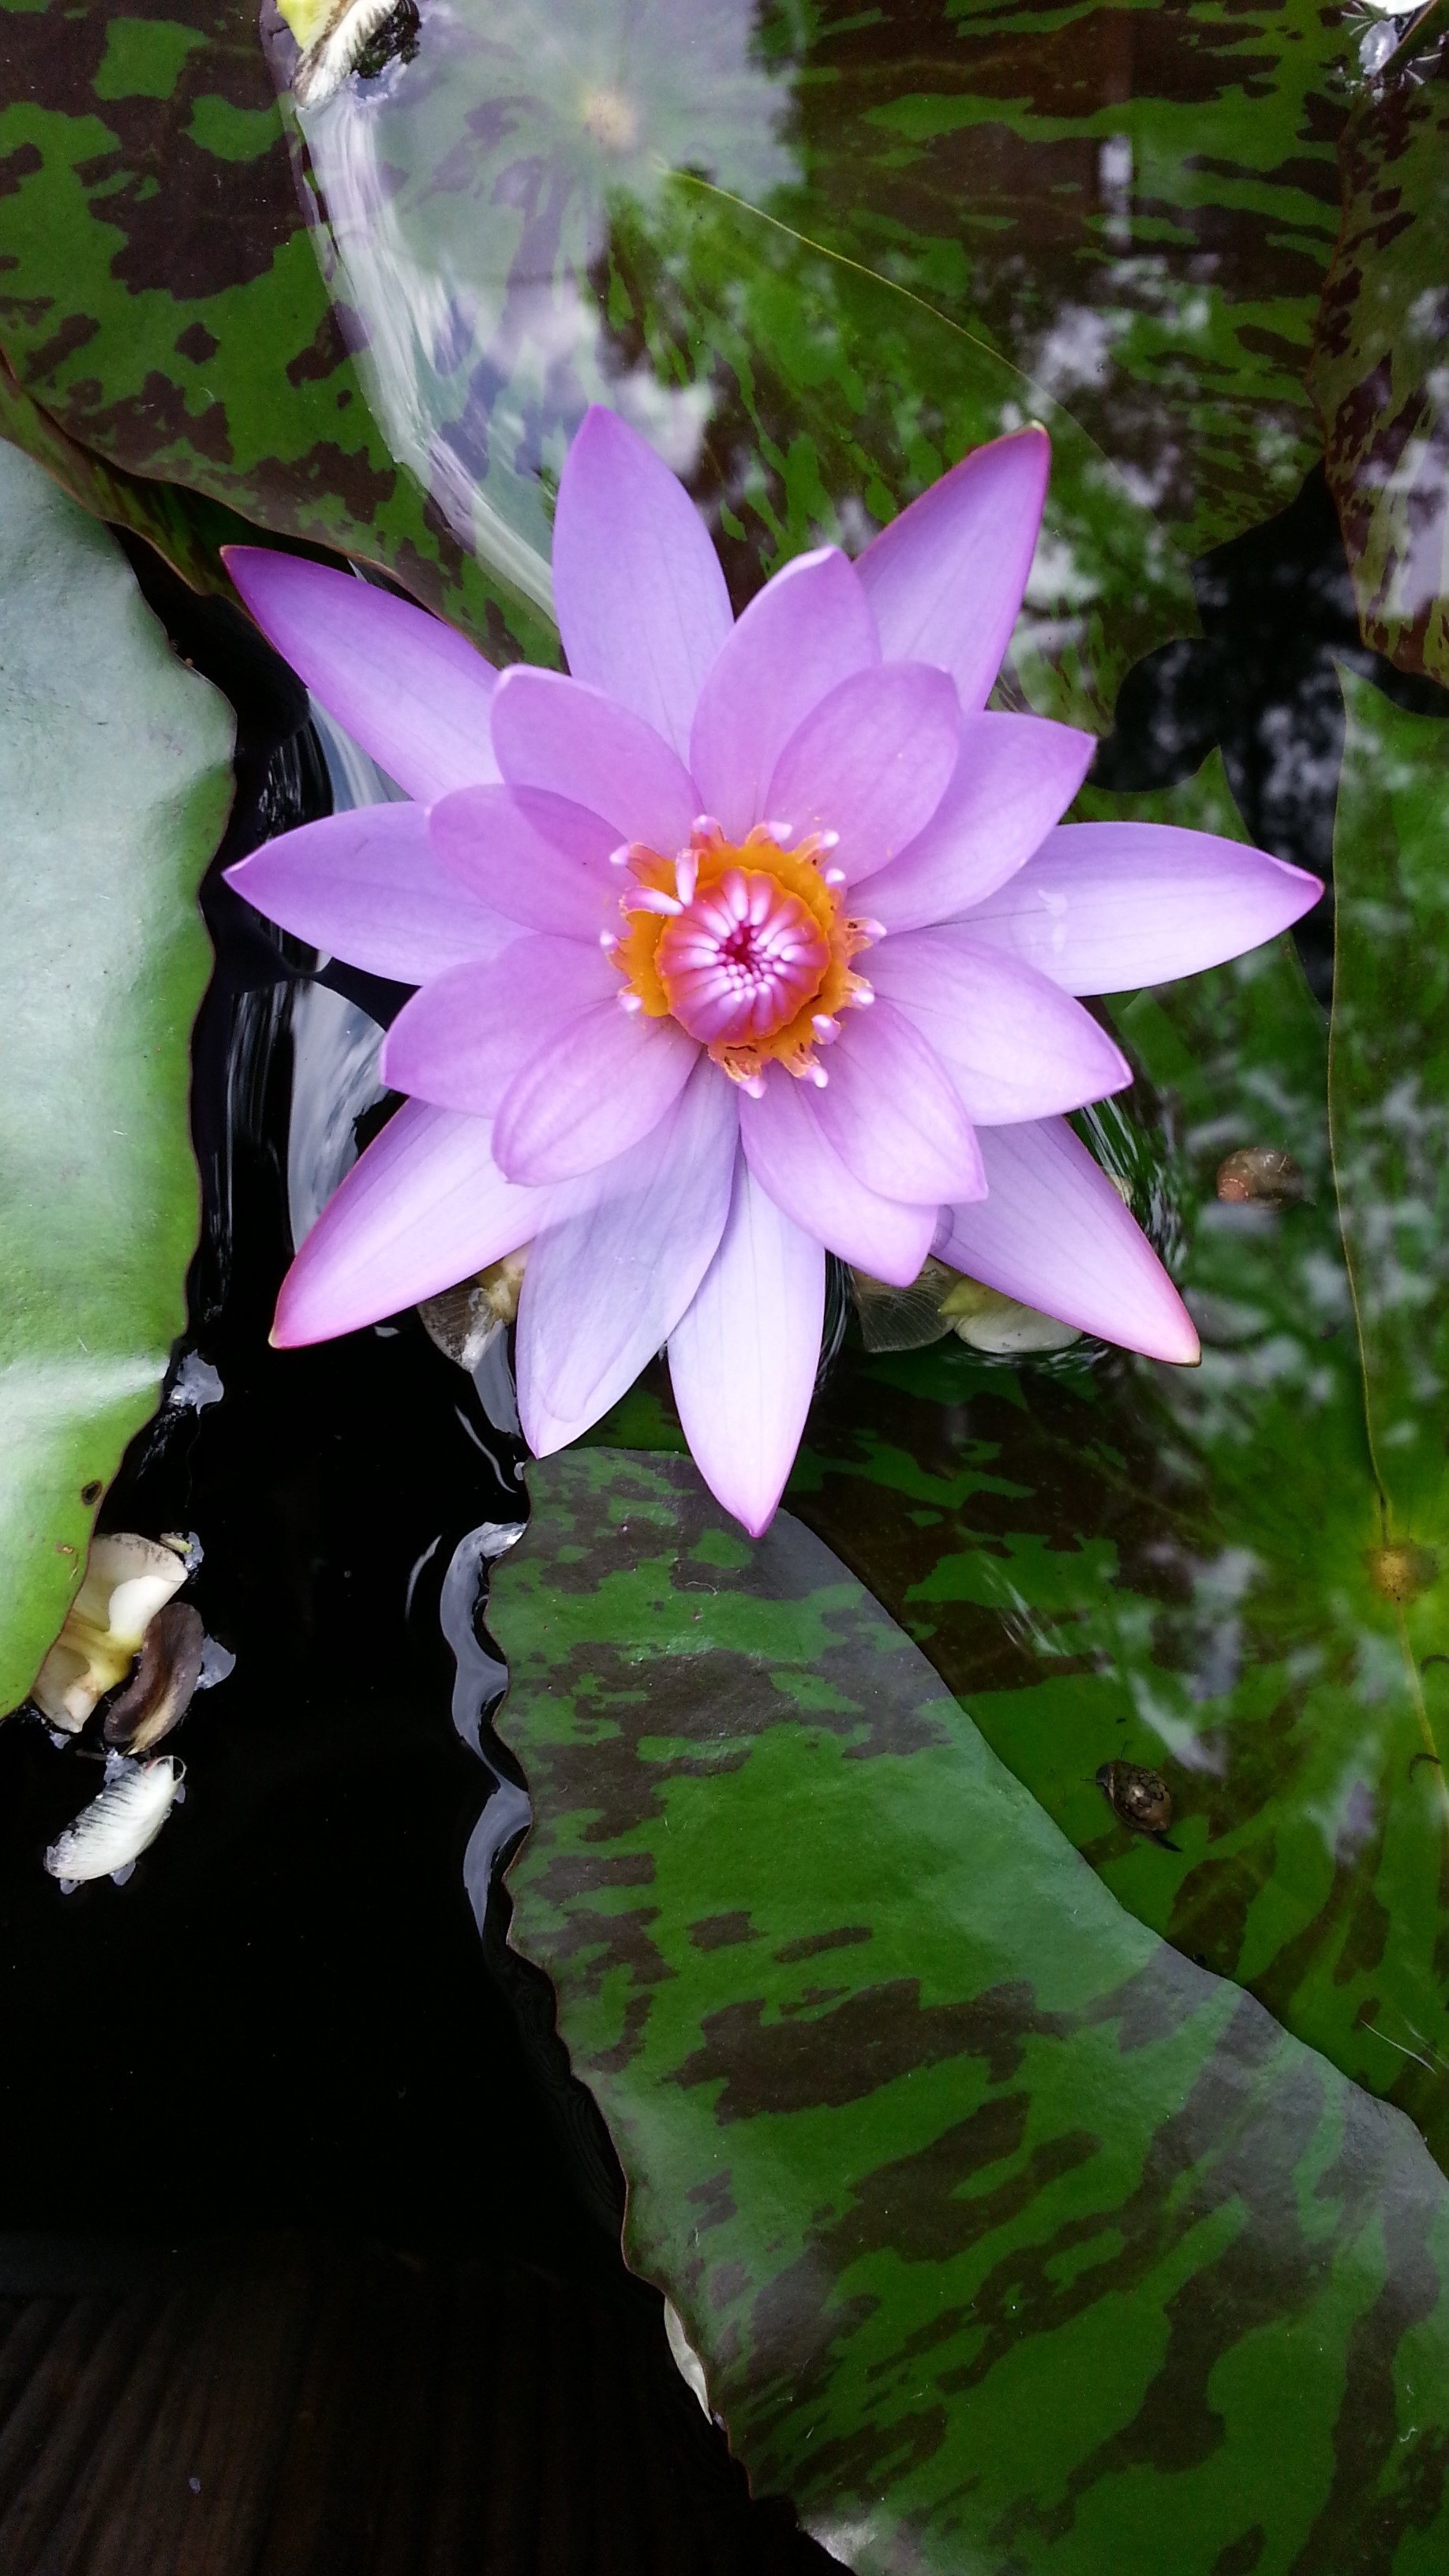
blossom, plant, flower, petal, botany, aquatic plant, flora, plants, lotus, water lilies, macro photography, flowering plant, land plant